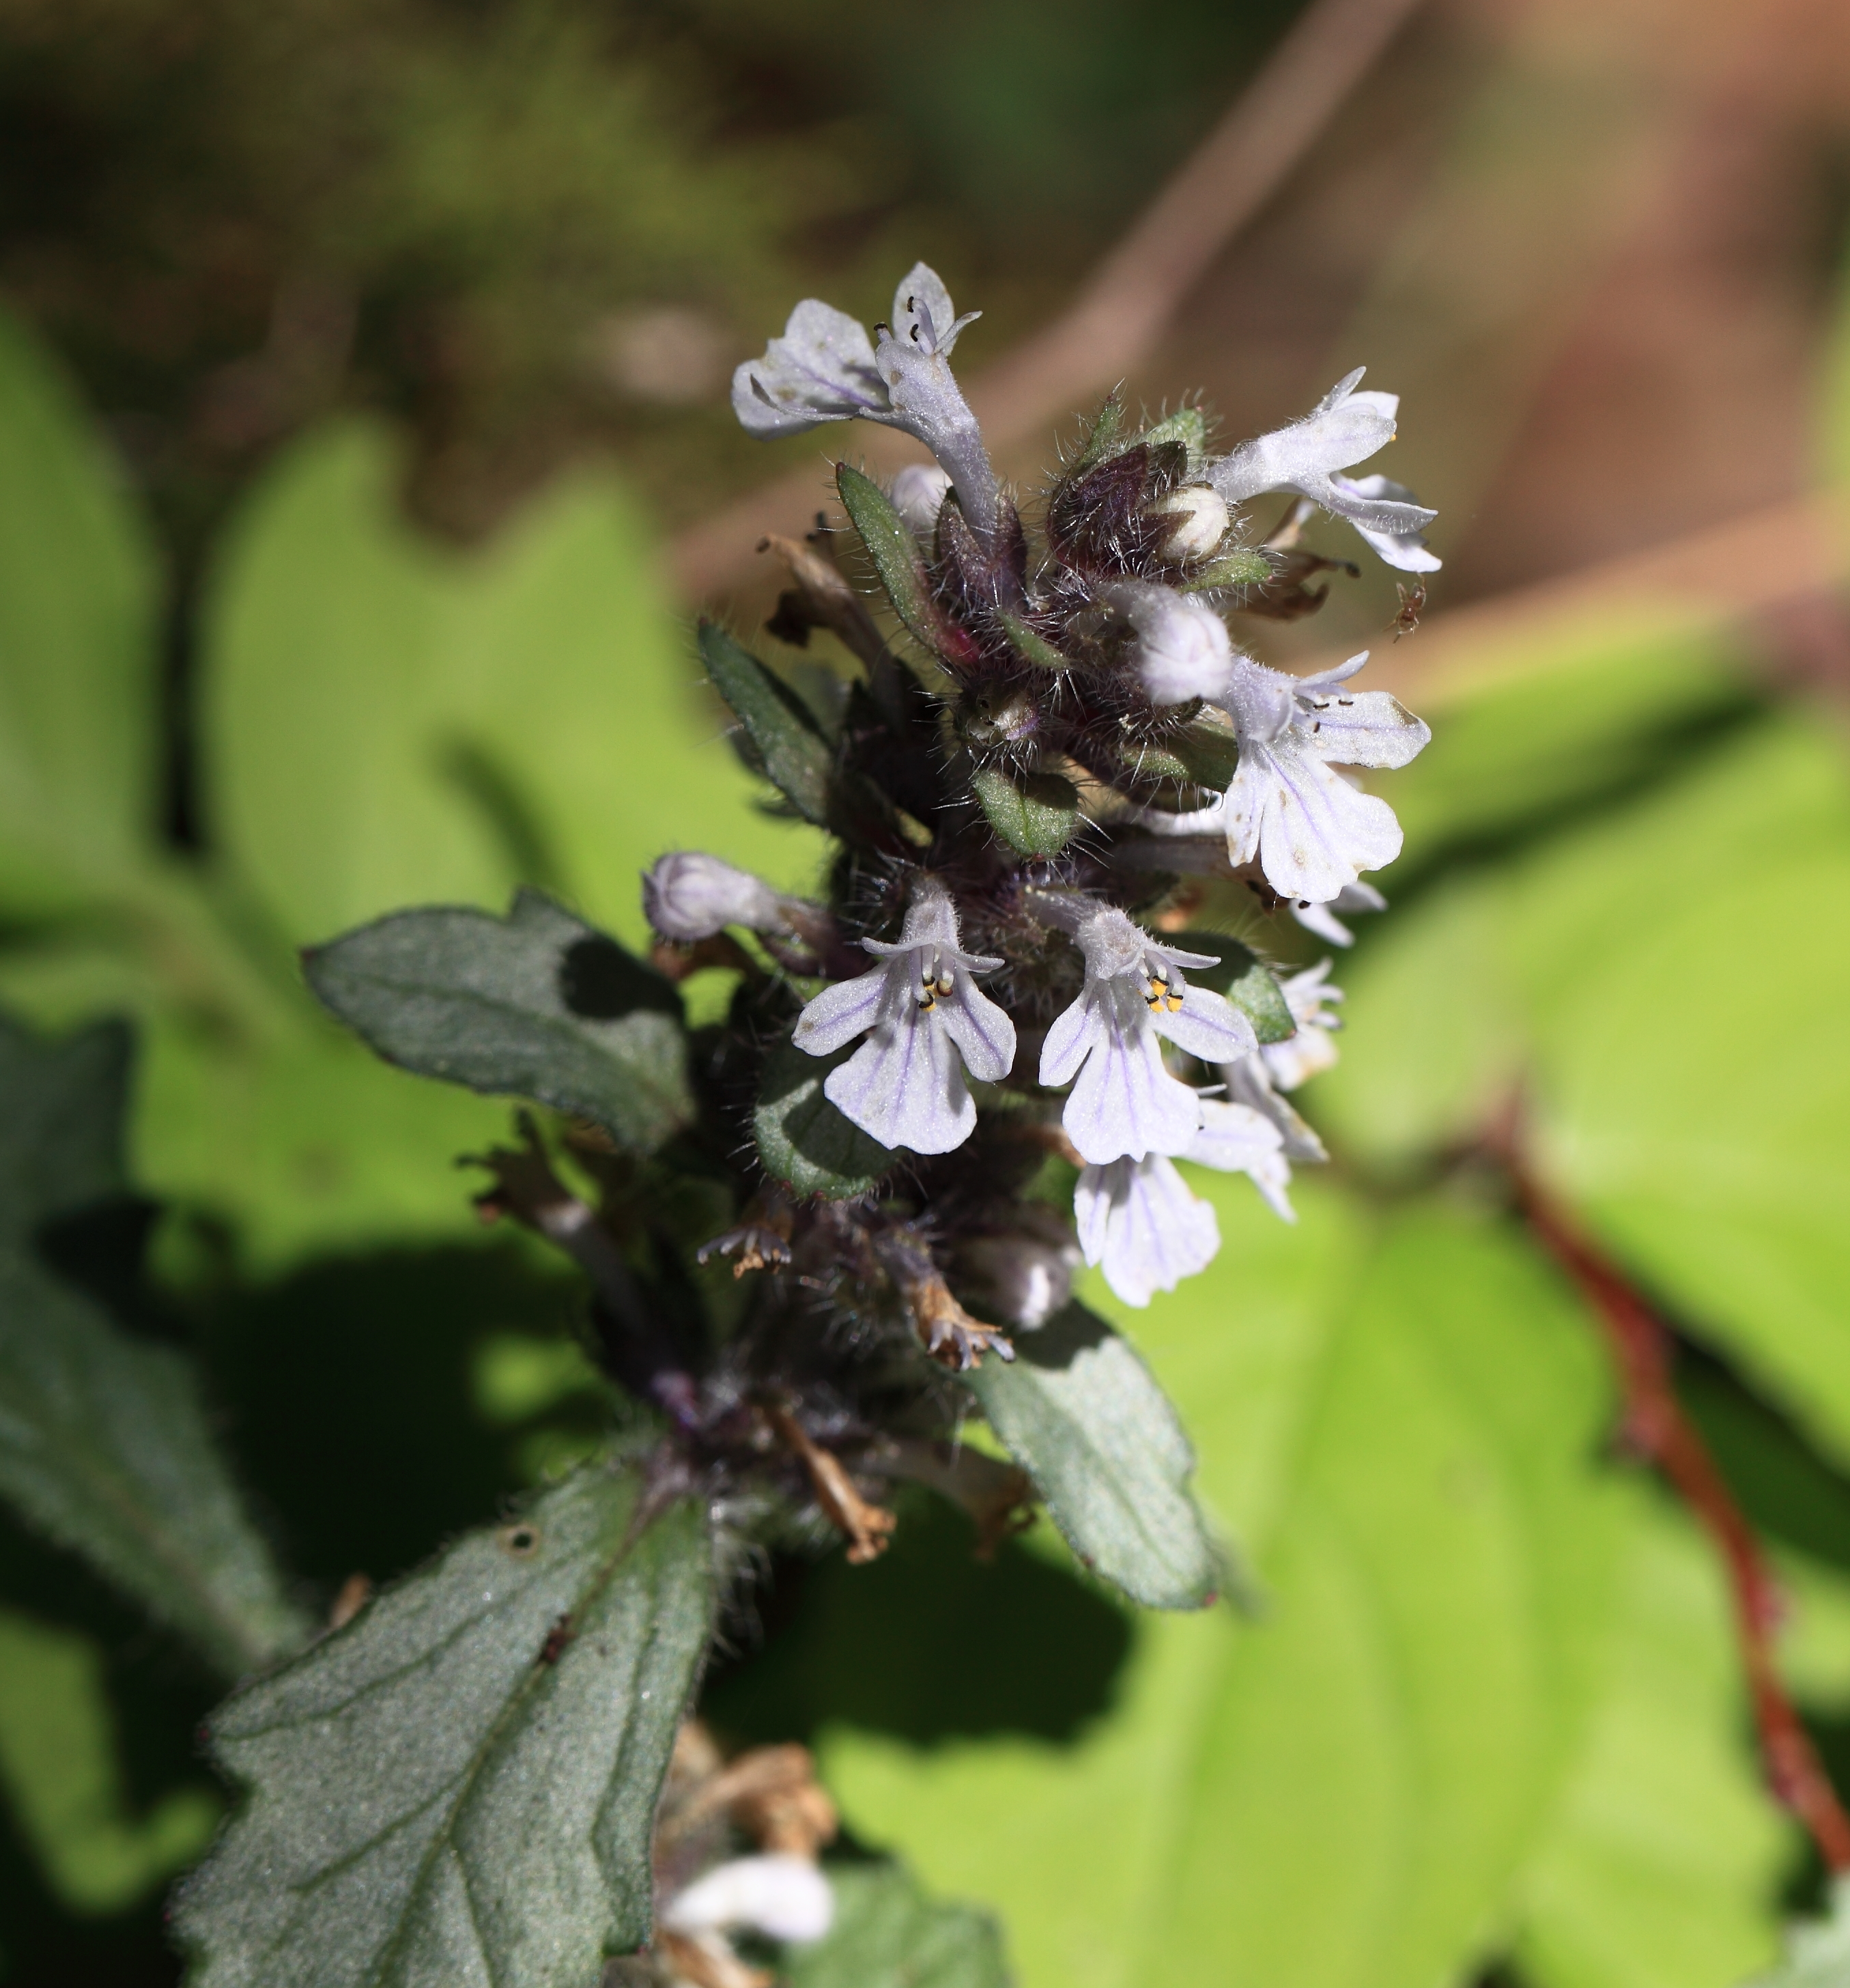
blossom, plant, flower, high, herb, insect, botany, flora, wildflower, 5d, hires, markii, hi, res, macro photography, flowering plant, ajuga, nipponensis, land plant